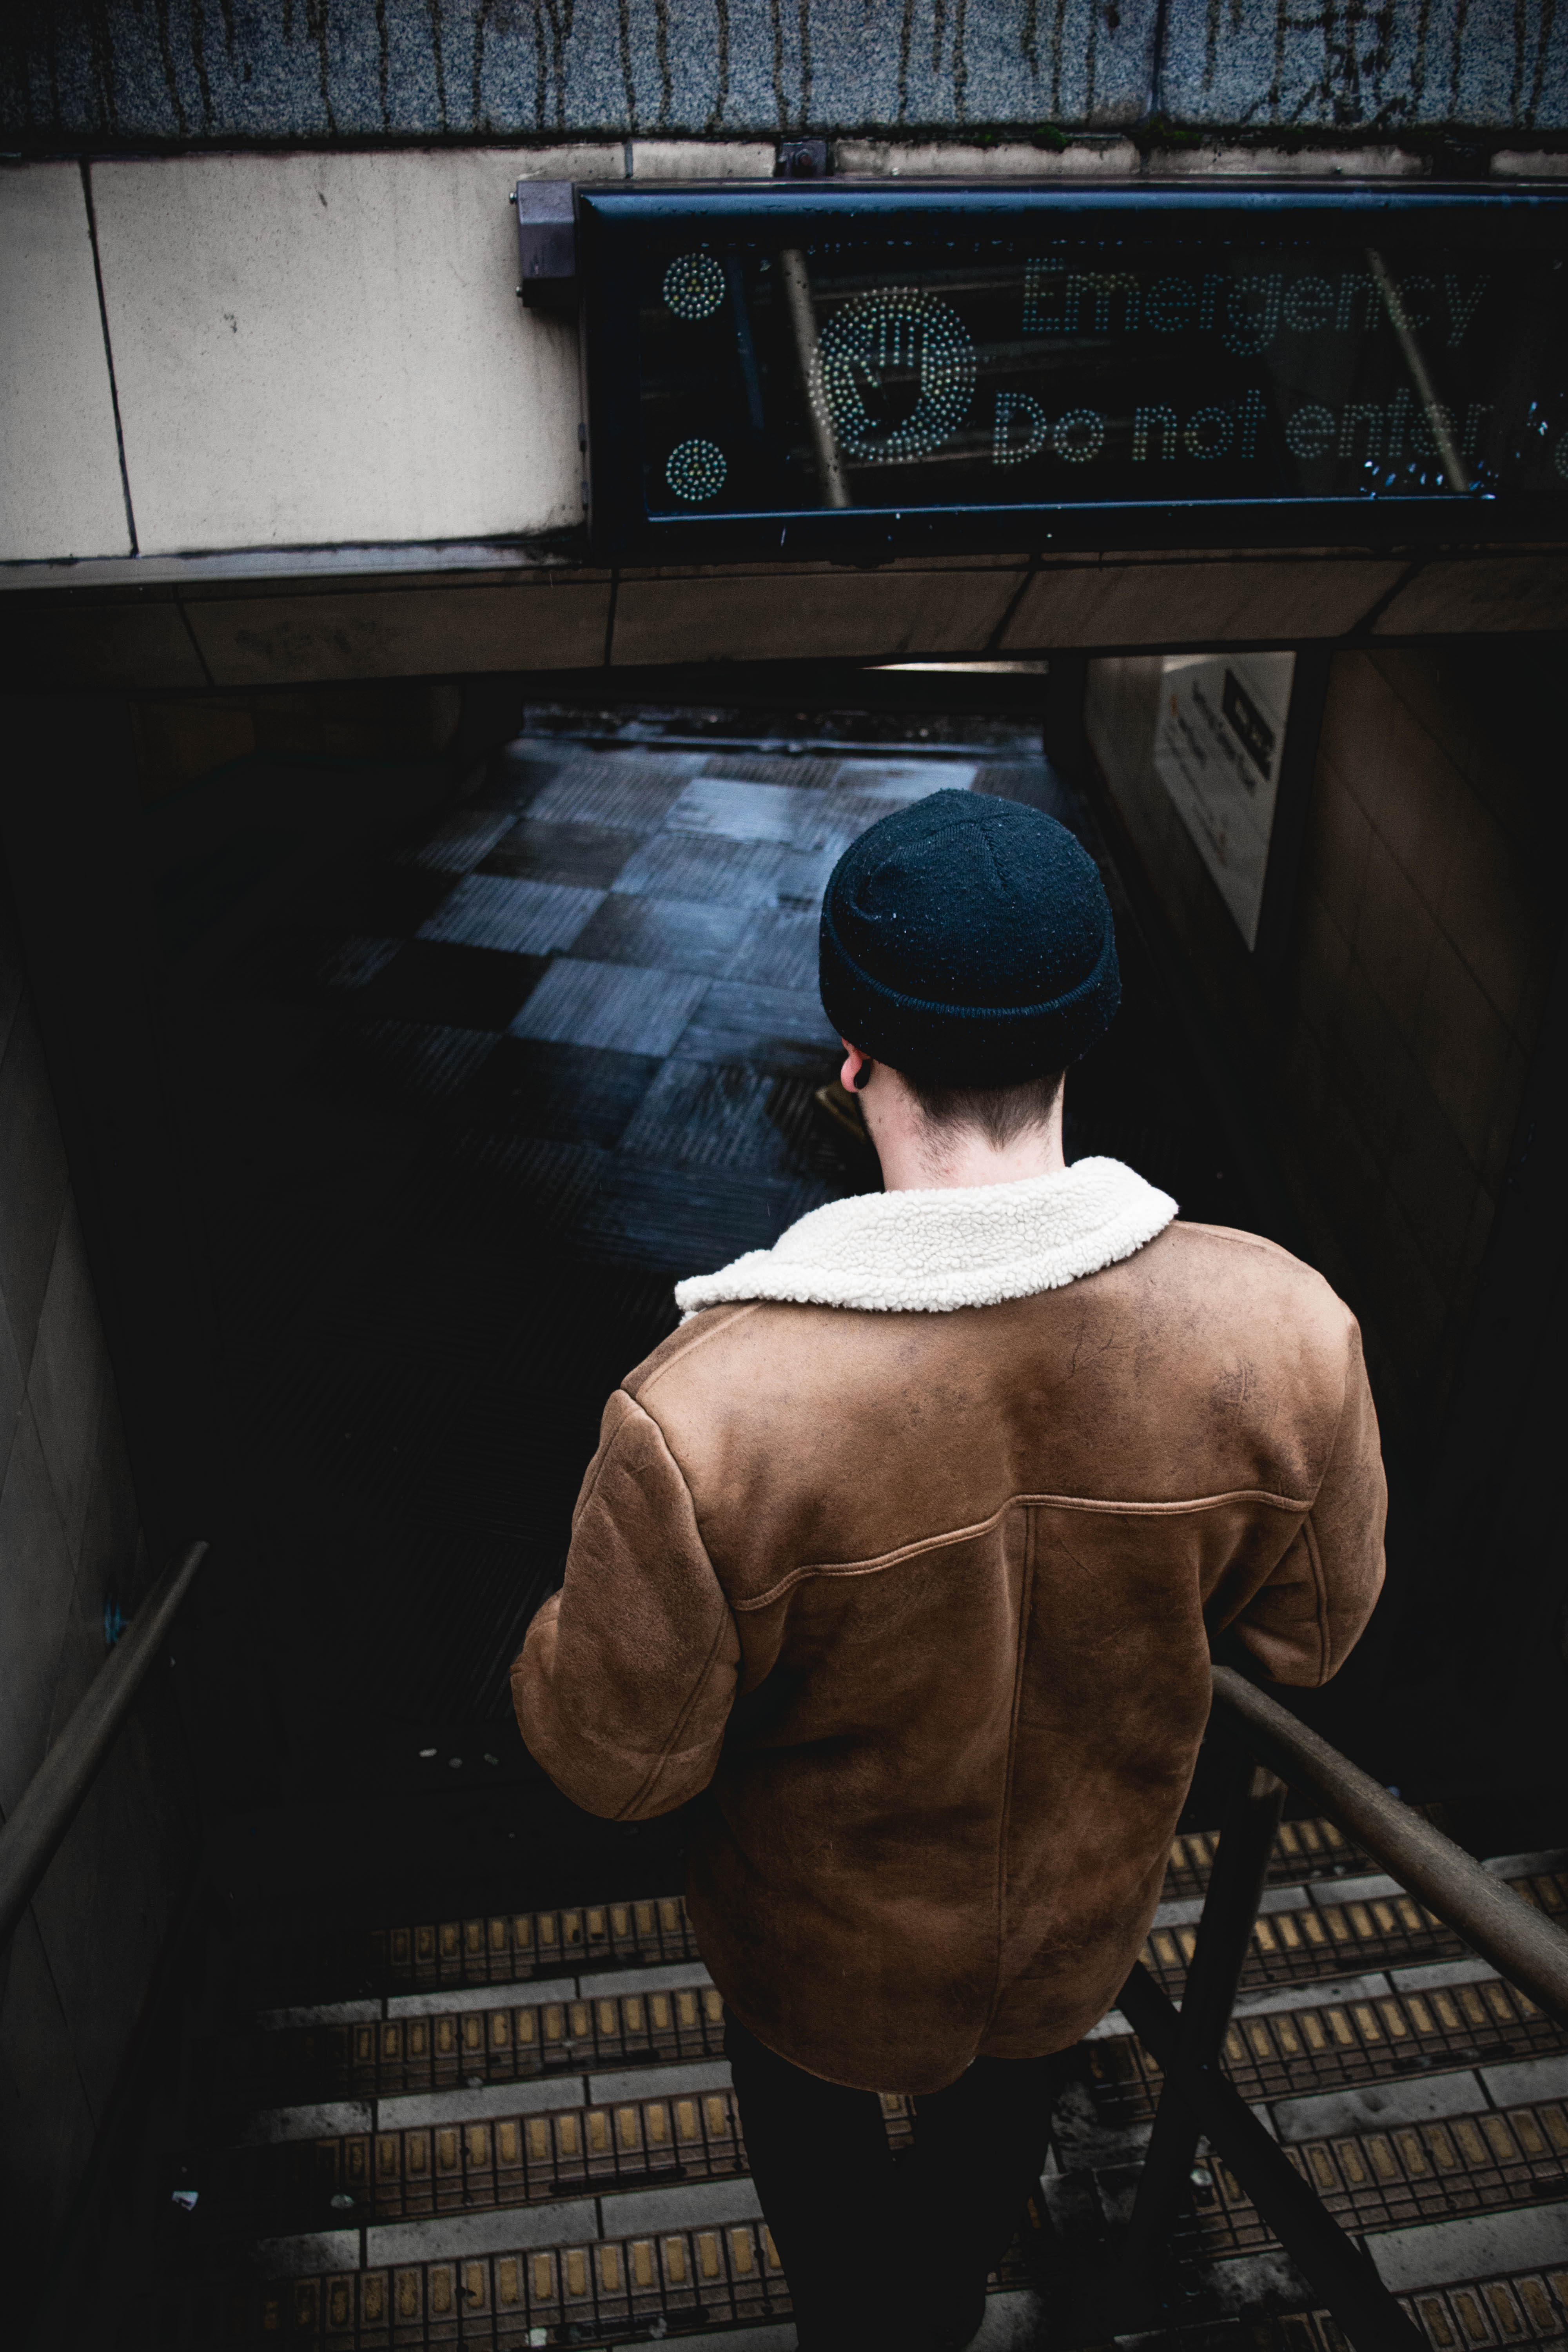
man, male, guy, darkness, black, behind, caucasian, photograph, image